Abkhazia

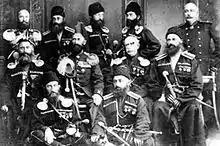
Abkhaz and Georgian generals in the Imperial Russian Army, 19th century

In the beginning of the 19th century, while the Russians and Ottomans were vying for control of the region, the rulers of Abkhazia shifted back and forth across the religious divide. The first attempt to enter into relations with Russia was made by Prince Kelesh-Bey in 1803, shortly after the incorporation of eastern Georgia into the expanding Tsarist empire in 1801. However, pro-Ottoman sympathy in Abkhazia prevailed for a short time after Kelesh-Bey was assassinated by his son, Aslan-Bey, in 1801. On 2 July 1810, Russian Marines stormed Sukhum-Kale and had Aslan-Bey replaced with his rival and brother, Sefer Ali-Bey, who had converted to Christianity and assumed the name of George. Abkhazia joined the Russian Empire as an autonomous principality, in 1810. However, Sefer-bey's rule was limited and many mountain regions were as independent as before. Sefer-bey ruled from 1810 to 1821. The next Russo-Turkish war (1828–1829) strongly enhanced the Russian positions, leading to a further split in the Abkhaz elite, mainly along religious divisions. During the Crimean War (1853–1856), Russian forces had to evacuate Abkhazia and Prince Hamud-Bey Sharvashidze-Chachba (Mikhail), who ruled from 1822 to 1864, seemingly switched to the Ottomans.